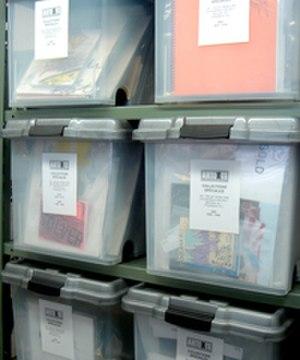
Artexte est un organisme sans but lucratif et indépendant situé à Montréal. Le mandat d’Artexte est de faire connaître, d'interpréter et de mettre en valeur le matériel documentaire produit dans le champ de l'art contemporain. Artexte vise à soutenir la recherche en art contemporain en mettant un important fonds documentaire à la disposition des chercheurs, artistes, commissaires, conservateurs, auteurs et étudiants issus de la communauté des arts visuels. Dans sa programmation annuelle, Artexte propose également des activités favorisant l'étude, l'interprétation et la diffusion de l'art contemporain au Québec, au Canada et à l'étranger. Artexte s'inscrit dans un réseau de partenaires multidisciplinaires composé de centres d'artistes autogérés, de musées et de galeries d'art. Le centre est reconnu pour le caractère expérimental, novateur et critique de ses activités, qui ont trait à tous les aspects des arts visuels contemporains de 1965 à nos jours, tout en portant une attention particulière au Québec et au Canada.